John Admire

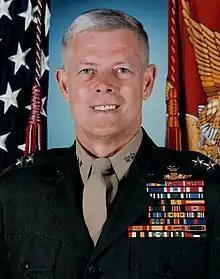

John H. Admire is a retired U.S. Marine major general. Admire is a decorated veteran of Vietnam War and previously served as commanding general of 1st Marine Division.